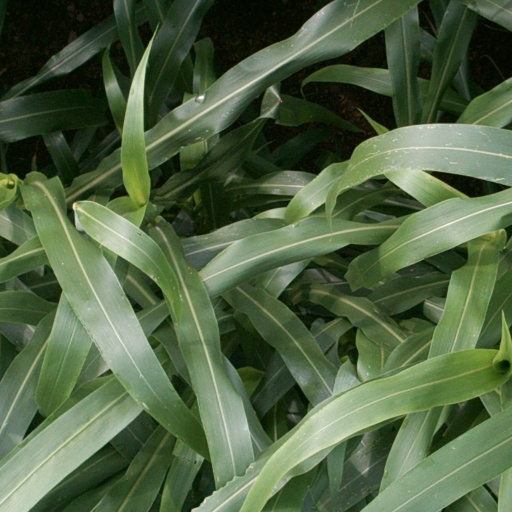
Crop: sorghum